Clover Hill Mill

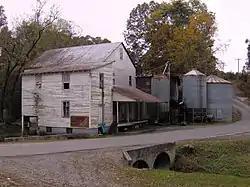
Clover Hill Mill

The Clover Hill Mill is a gristmill located in the U.S. city of Maryville, Tennessee. Out of the hundreds of early-20th century mills once scattered across the mountains of East Tennessee, the Clover Hill Mill is one of the few still in operation, and the last such full service mill in Blount County. The mill was added to the National Register of Historic Places in 1989.